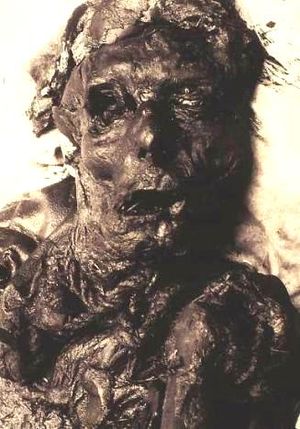
Borremose / Arkæologiske fund
Borremose er en højmose tæt ved Aars i Vesthimmerlands Kommune, Region Nordjylland.